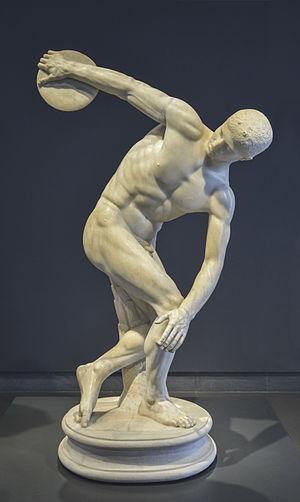
Copie romaine de l'époque impériale d'après un original grec du premier classicisme.
En philosophie, parler d'Être humain, en lieu et place du terme générique d'« homme », c'est emprunter la voie qui tente de répondre à la question centrale en toute anthropologie telle qu'elle a été formulée par Emmanuel Kant, dans le sens où il se la posait, « Qu'est-ce que l'homme ? » « Was ist der Mensch ».
La pratique du sport est l'une des caractéristiques de la civilisation grecque antique. Le premier livre des Macchabées appelle « usages des gentils » le fait de s'exercer au gymnase. Le bâtiment apparaît partout où les Grecs s'installent : Dion Chrysostome le cite comme l'une des caractéristiques de la cité grecque, avec l'agora, le théâtre et la stoa. Pour le philosophe barbare Anacharsis, « il y a dans chaque cité grecque un endroit où, chaque jour, la folie s'empare des Grecs — le gymnase. »
Les Jeux olympiques, aussi appelés Jeux olympiques modernes, puisqu'ils prolongent la tradition des jeux olympiques de la Grèce antique, sont des événements sportifs internationaux majeurs, regroupant les sports d’été ou d’hiver, auxquels des milliers d’athlètes participent à travers différentes compétitions tous les quatre ans, pour chaque olympiade moderne.
La dénomination « Sport et littérature » s’applique, dans le cadre de la littérature en langue française, non pas à un genre littéraire en propre, mais à un mode d’expression dans lequel la pratique sportive se trouve être une source d’inspiration pour les écrivains.
Le Roi et l'Oiseau est un film d'animation français créé par Paul Grimault sur des textes de Jacques Prévert, d'après La Bergère et le Ramoneur de Hans Christian Andersen. Sorti en 1980, sa préparation a commencé dès 1946.
Myron, né à Éleuthères en Attique, dans la première moitié du Vᵉ siècle av. J.-C., est l'un des plus célèbres sculpteurs grecs, bronzier. Il est l'auteur de nombreuses statues d'athlètes, la plus connue étant le Discobole.
Le palais Massimo des Thermes est un palais du XIXᵉ siècle, situé à Rome, dans le quartier de Castro Pretorio, sur la Piazza dei Cinquecento, près de la gare Termini. Il doit son nom à la famille Massimo, qui en fut propriétaire, et aux thermes de Dioclétien, dont il est voisin.
Le Discobole est l’une des plus célèbres statues de l’Antiquité. Généralement attribuée à Myron, sculpteur athénien du Vᵉ siècle av. J.-C., elle représente un athlète en train de lancer le disque. Myron, représentant du premier classicisme, était célèbre pour ses représentations d'athlètes, ce qui explique l’attribution. De plus, cette œuvre est mentionnée par Pline l'Ancien dans son Histoire naturelle, où l'auteur livre la liste des œuvres réalisées par Myron.
Pour les anciens, la sculpture de la seconde moitié du Vᵉ siècle av. J.-C., dit aussi le siècle de Périclès, est dominée par deux sculpteurs de renom, Polyclète et Phidias. Le premier atteignit le sommet de l'art équilibré et rationnel propre à sa génération en fondant sur un système de rapports mathématiques les proportions idéales du corps humain qu'il consigna dans un ouvrage : le Canon, et son école assura la diffusion de ses formules. Le second par le prestige d'Athènes, la célébrité et l'influence du Parthénon et en général des monuments construits sur l'Acropole de 447 à 404 av. J.-C. Ils sont les représentants majeurs de ce que l'on appelle le premier classicisme, entre 480 et 370 av. J.-C., période elle-même découpée en plusieurs styles.
Le Discobole est une sculpture romaine, réplique antique du célèbre Discobole de Myron, conservée au musée Saint-Raymond de Toulouse datée du IIe siècle environ.